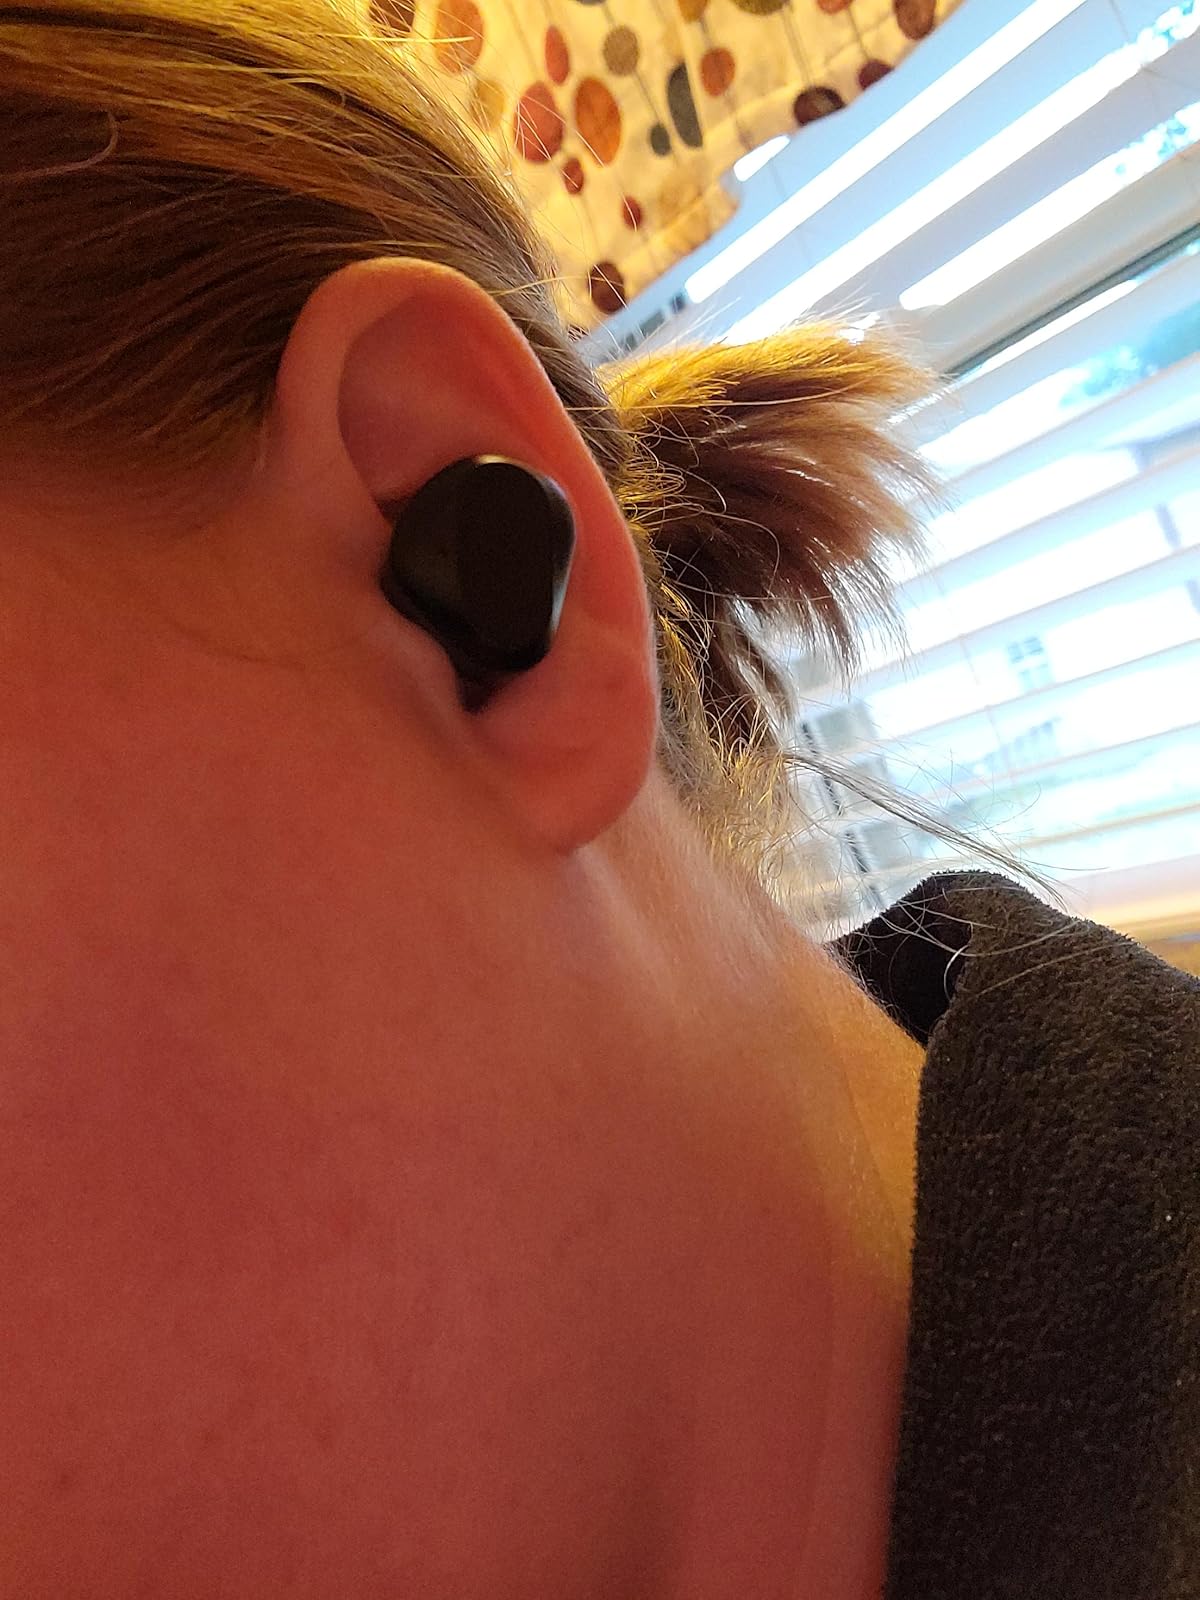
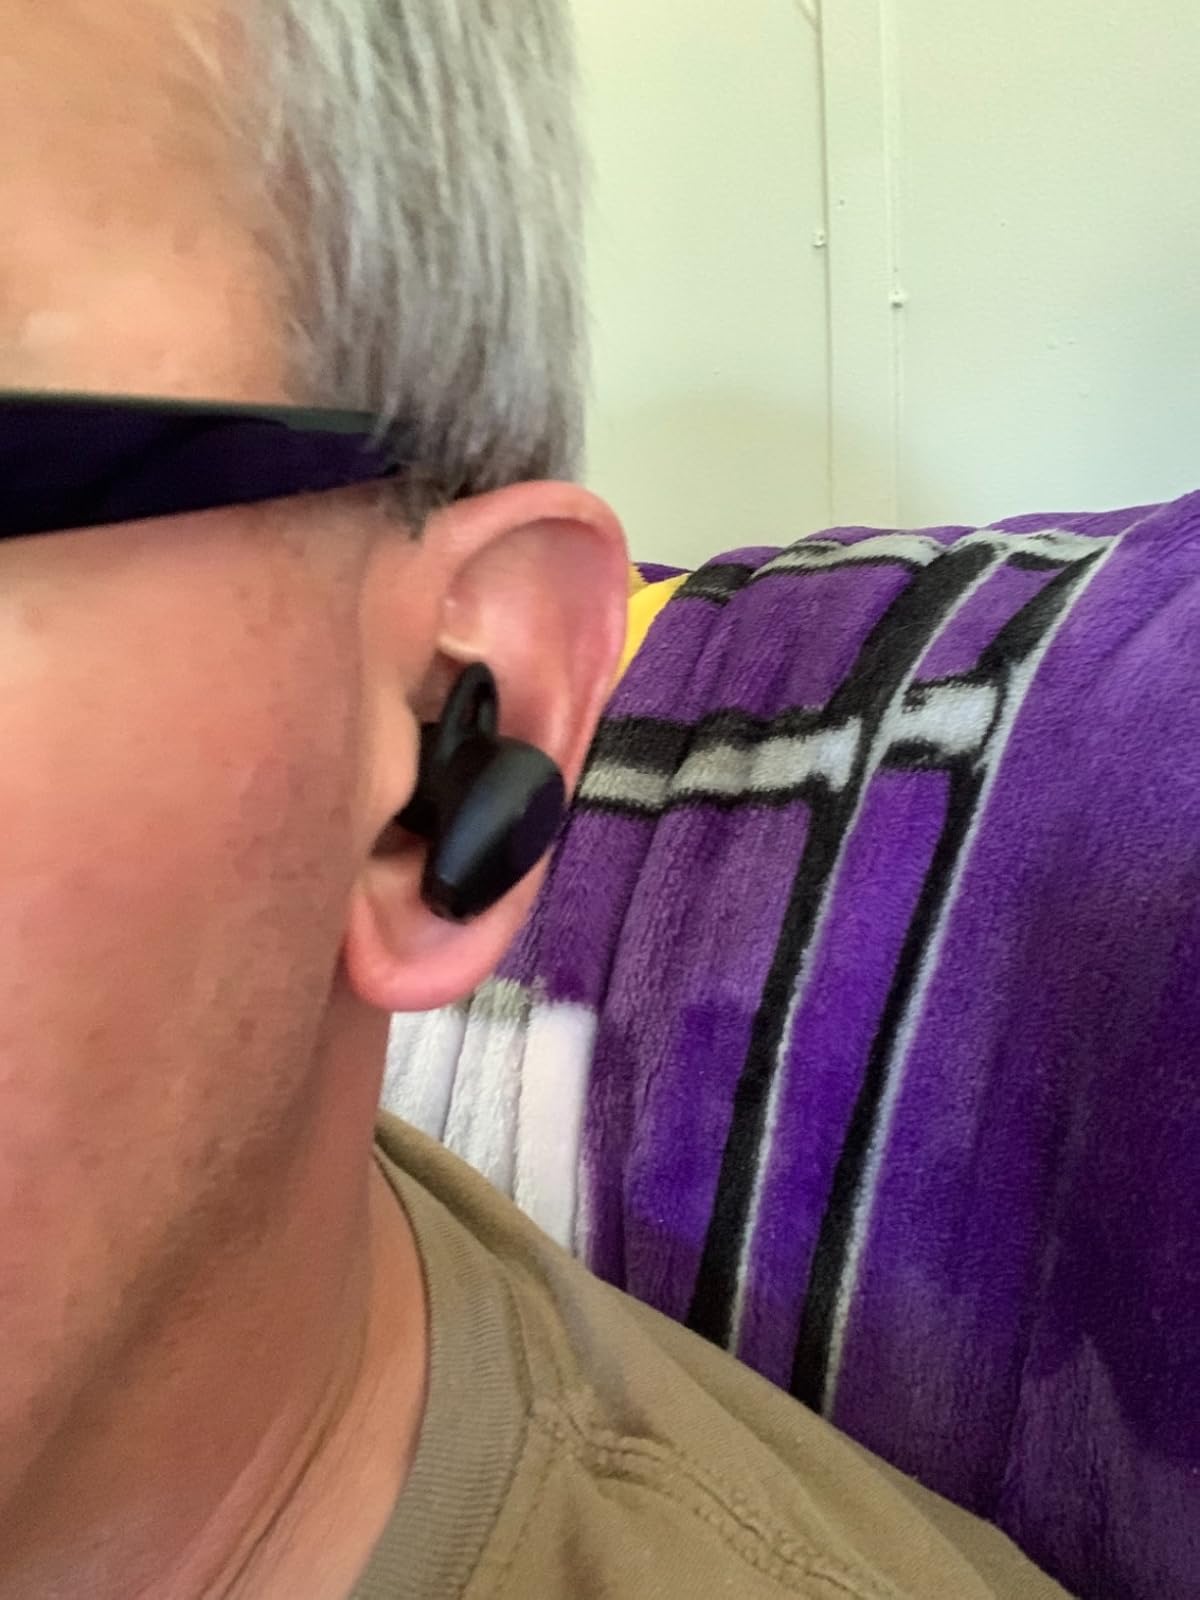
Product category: earbuds
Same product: no